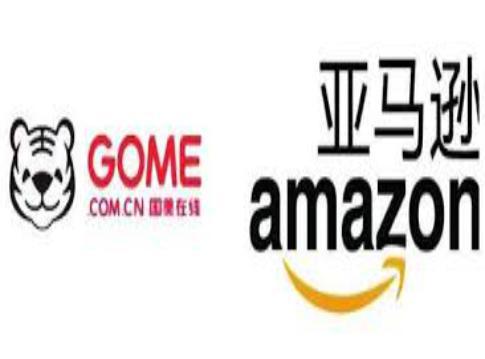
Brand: gome-1
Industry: Electronic